The Church of Jesus Christ of Latter-day Saints in New Zealand

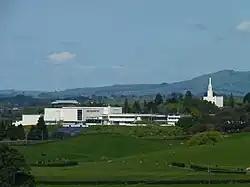
Church College of New Zealand with the New Zealand temple in the background

Years later, under the direction of the church and a local desire to reinstate a church-run school, the Church College of New Zealand was built and later dedicated on 24 April 1958. The college experienced great success, and on 11 January 1958, 18 American teachers were sent on the "Mariposa" to meet the needs of the area. This new college church emphasized the need to hire fully qualified teachers. In addition to involvement in formal education, the church also began to operate the seminary program in New Zealand. In 1968, the first seminary class was held in Kaikohe. In 1970, the seminary programme was officially instituted in the country. Church College closed in 2009 after the church decided to switch its educational work to developing counties.